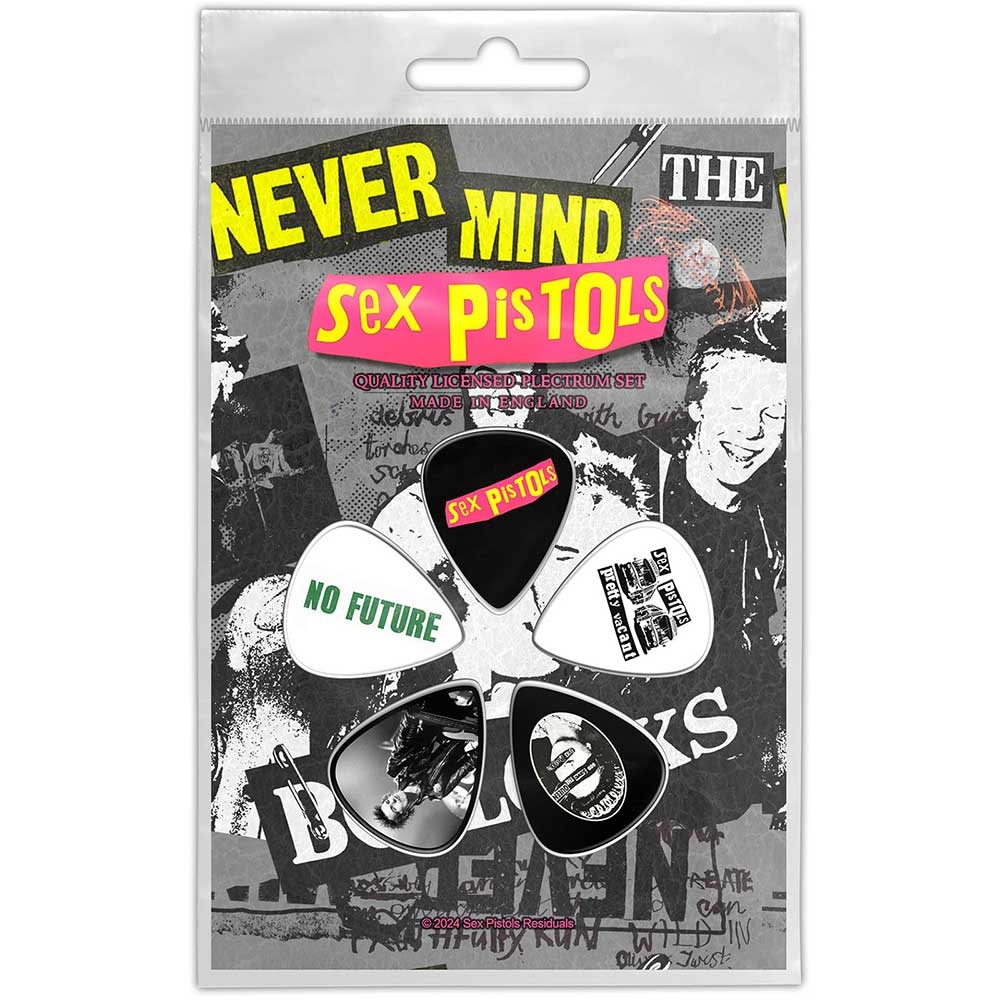
The Sex Pistols: Never Mind The B**** Plectrum Pack
Brand: The Sex Pistols
Produktbeskrivelse Brand/Artist Sex Pistols - The Kollektion Officielt Sex Pistols - The merchandise Farver Sort Motiv Never Mind The B**** Materiale Bomuld Vaskeanvisning Vaskes ved 30 grader
Category: Arts & Entertainment > Hobbies & Creative Arts > Musical Instrument & Orchestra Accessories > String Instrument Accessories > Guitar Accessories